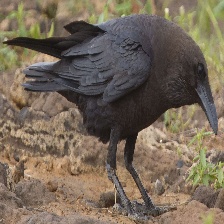
Species: CROW
Scientific name: CORVUS